Irving, Texas

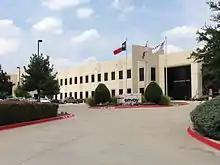
Envoy Air headquarters

According to the city's 2021–2022 Comprehensive Annual Financial Report, the city's top employers are: